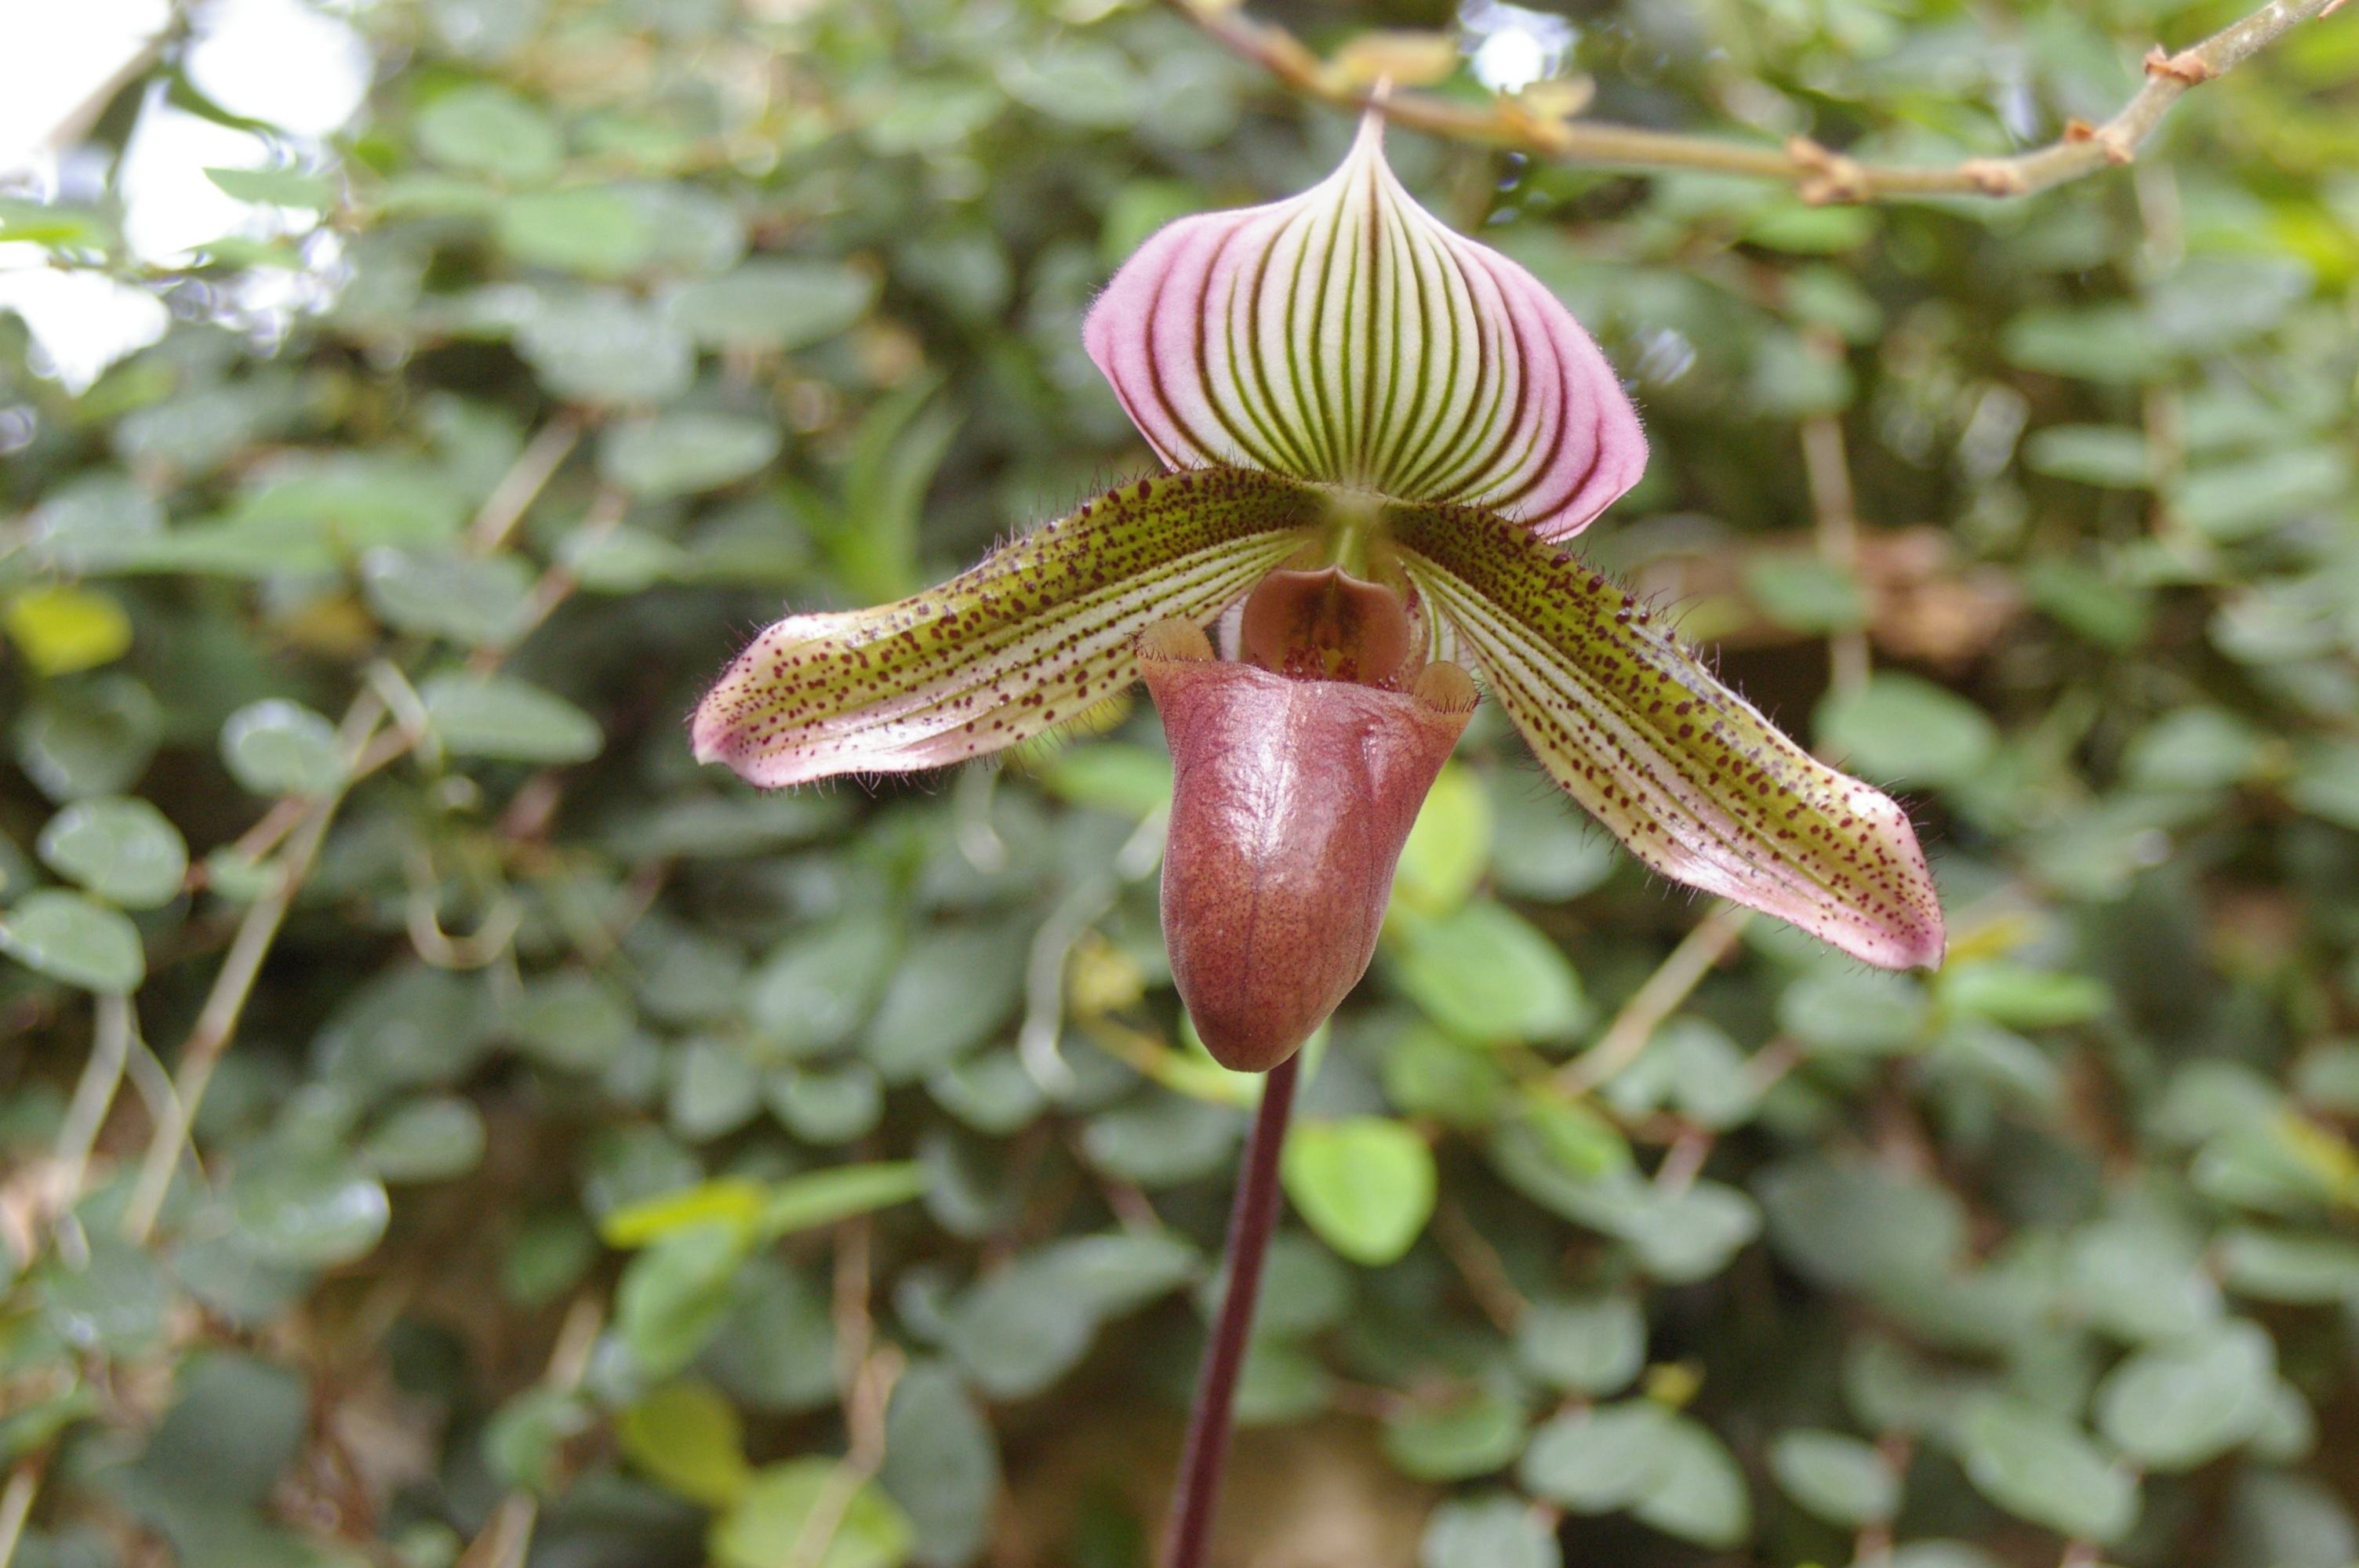
plant, leaf, flower, bloom, tropical, botany, flora, orchid, wildflower, exotic, cypripedium, macro photography, flowering plant, land plant, fawn lily